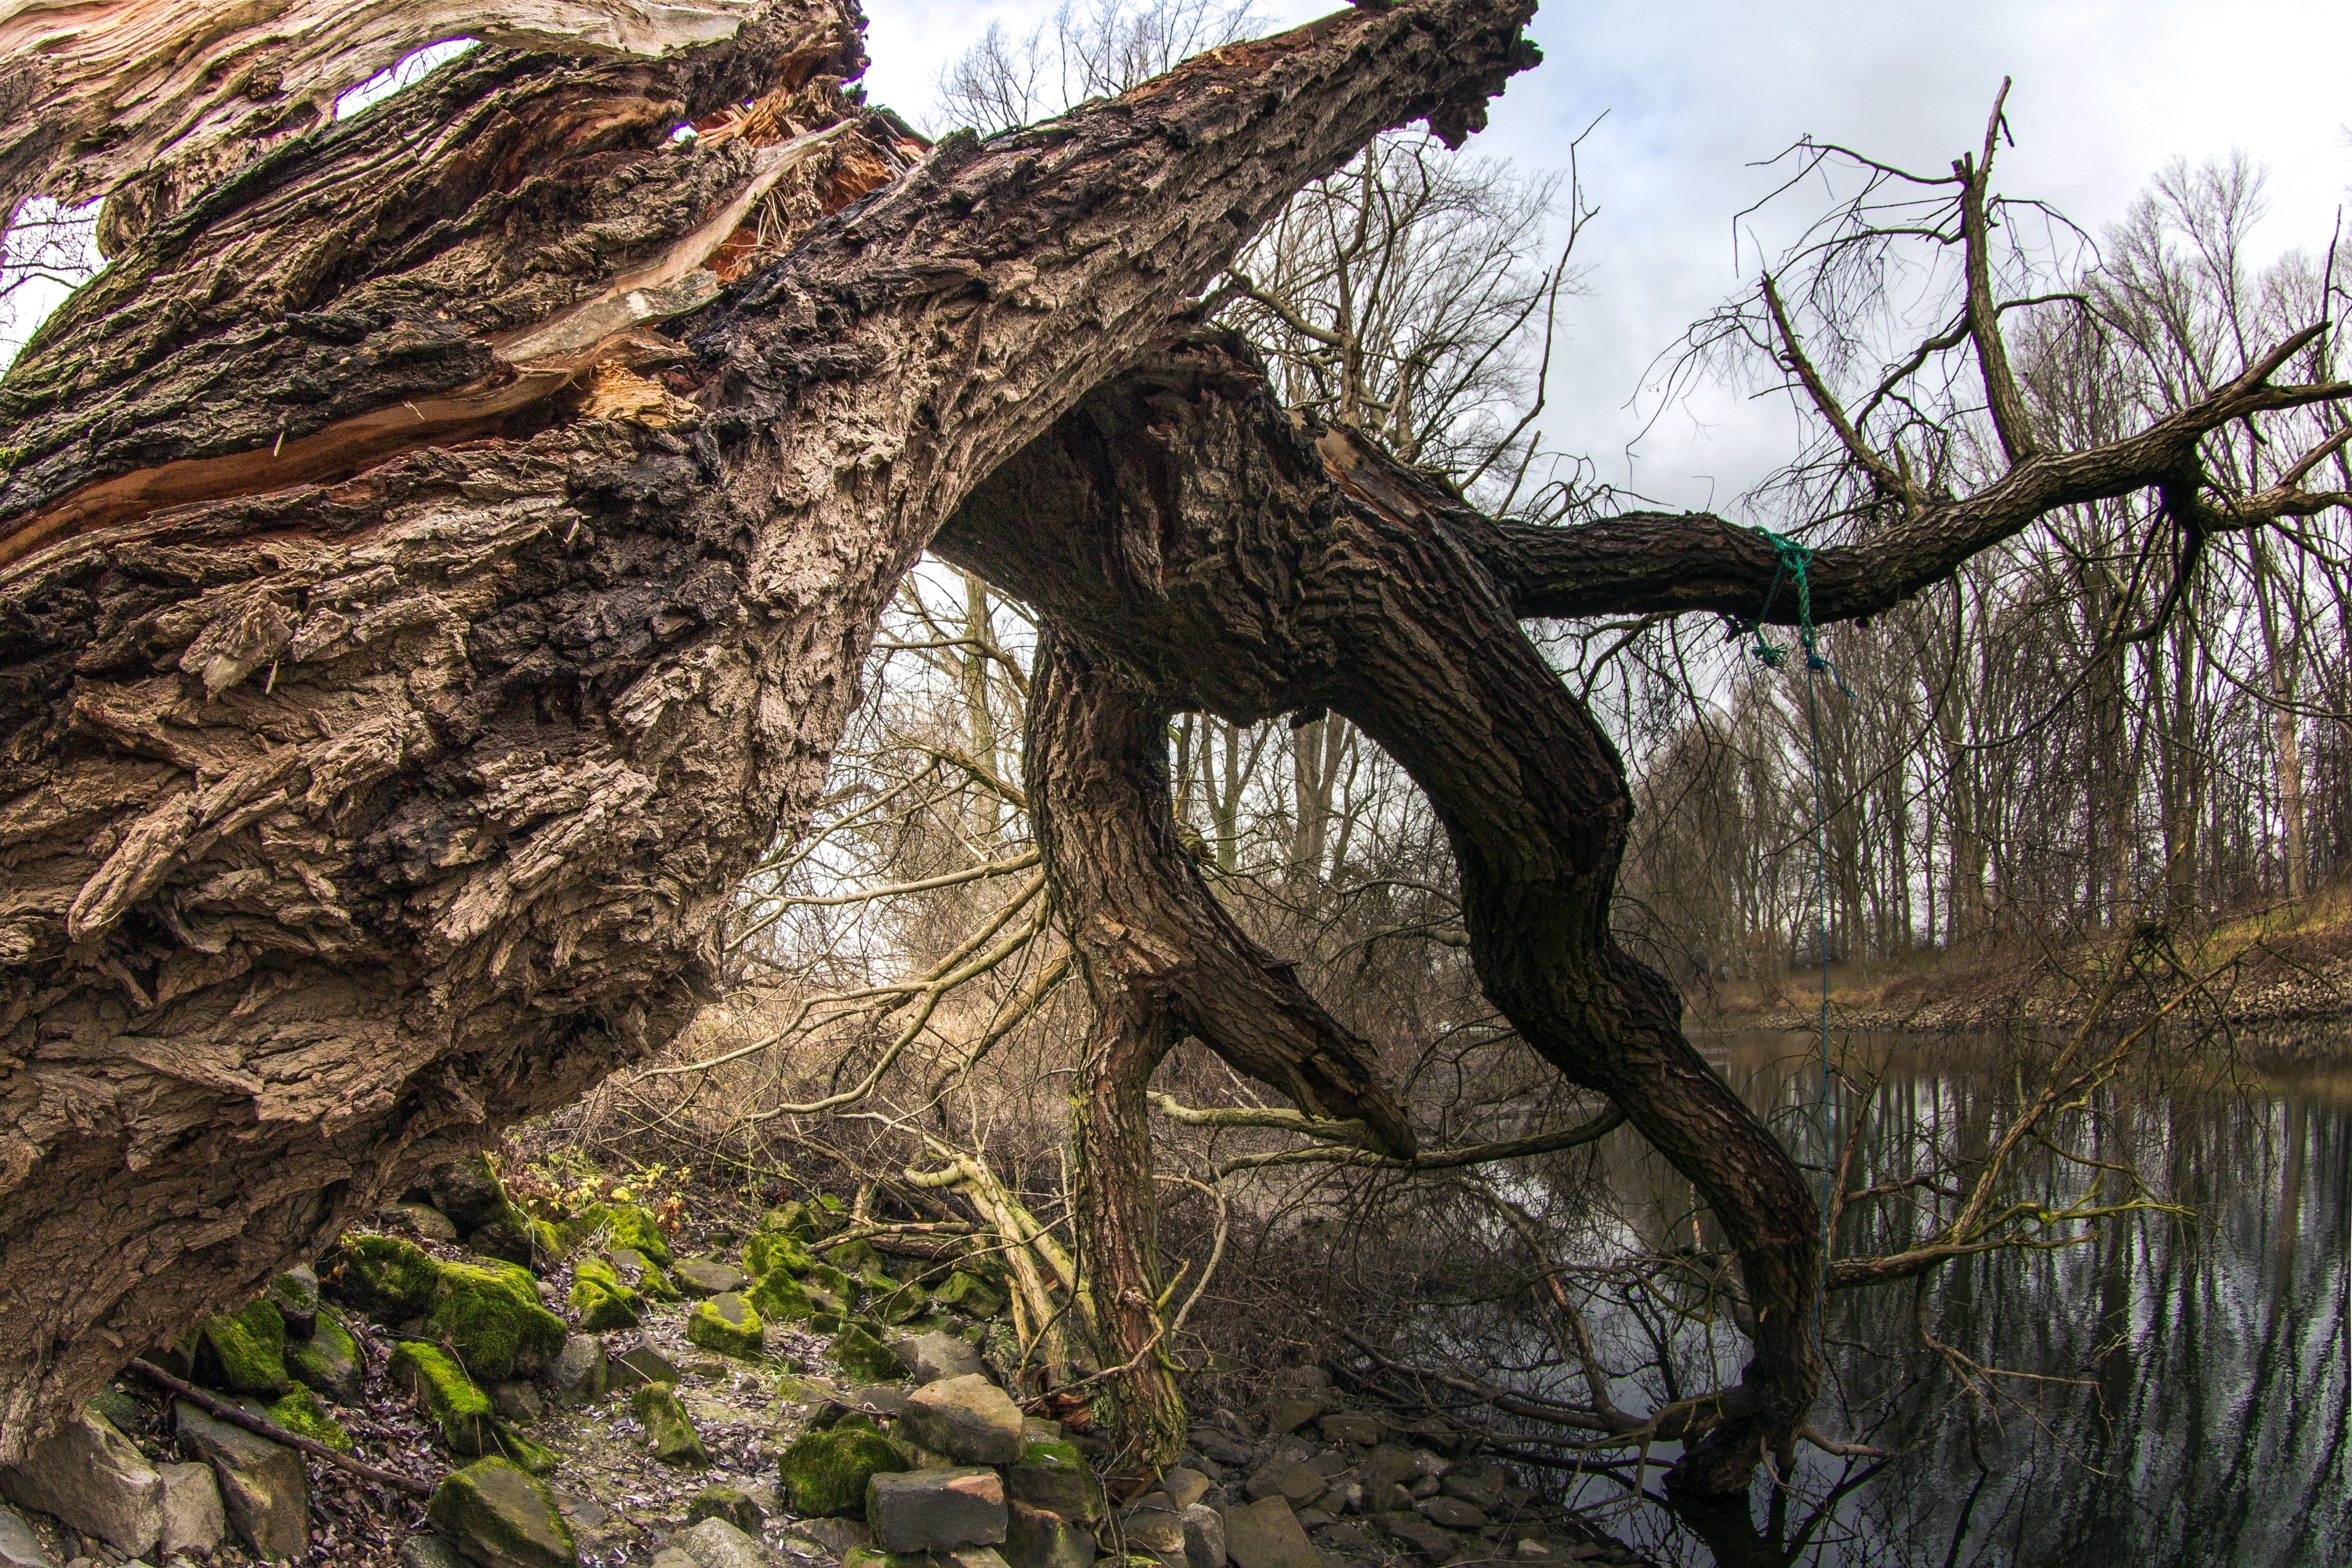
landscape, tree, water, forest, rock, wilderness, branch, plant, wood, flower, trunk, wildlife, flora, root, aesthetic, bank, habitat, aue, woody plant